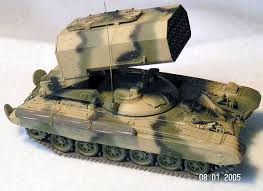
Label: TOS-1